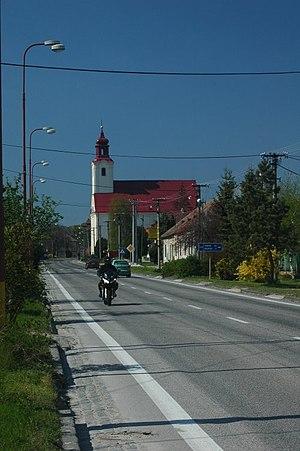
Trstín est un village de Slovaquie situé dans la région de Trnava.